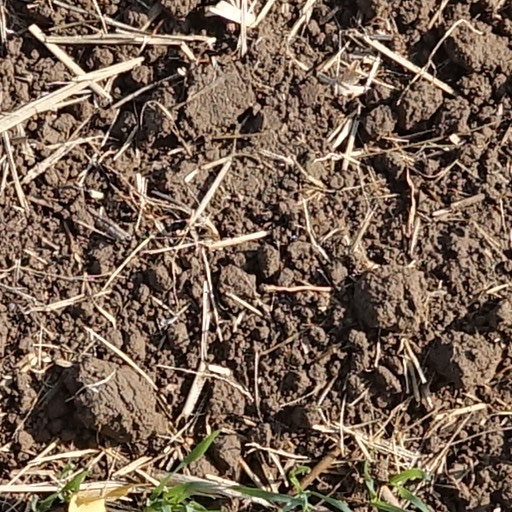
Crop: wheat